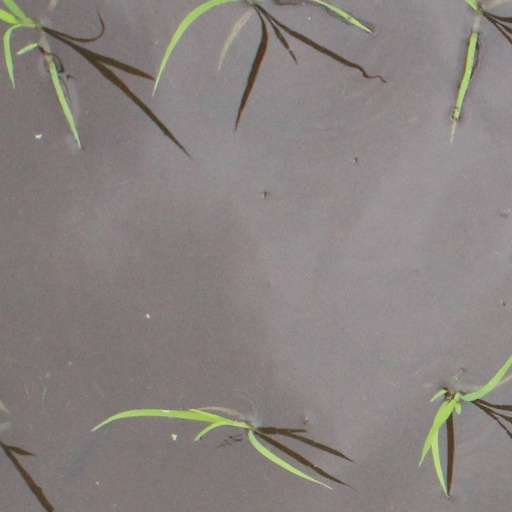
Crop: rice